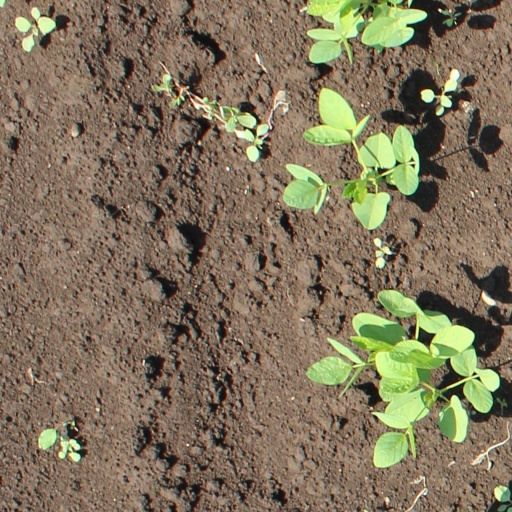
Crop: soybean